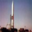
Label: rocket